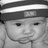
Emotion: neutral